Großer Stoewer Motorwagen

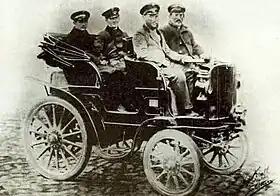
Großer Stoewer Motorwagen in 1899.

Großer Stoewer Motorwagen is the convertible concept car manufactured by Stoewer automotive company in 1899. It was designed by Bernhard and Emil Stoewer, and was the first car presented by the company.